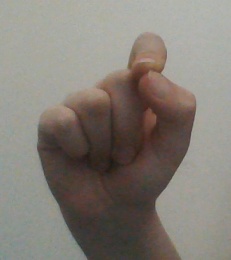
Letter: fa